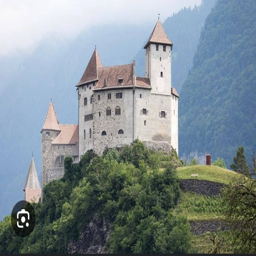
Burg Gutenberg